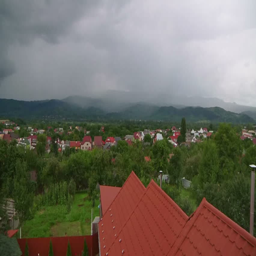
rain in the mountain village